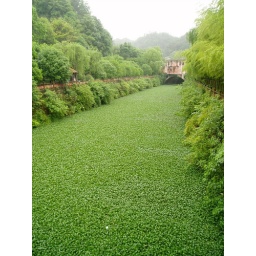
we took a day trip to le shan, a mountain about 2 hours away from chengdu by bus